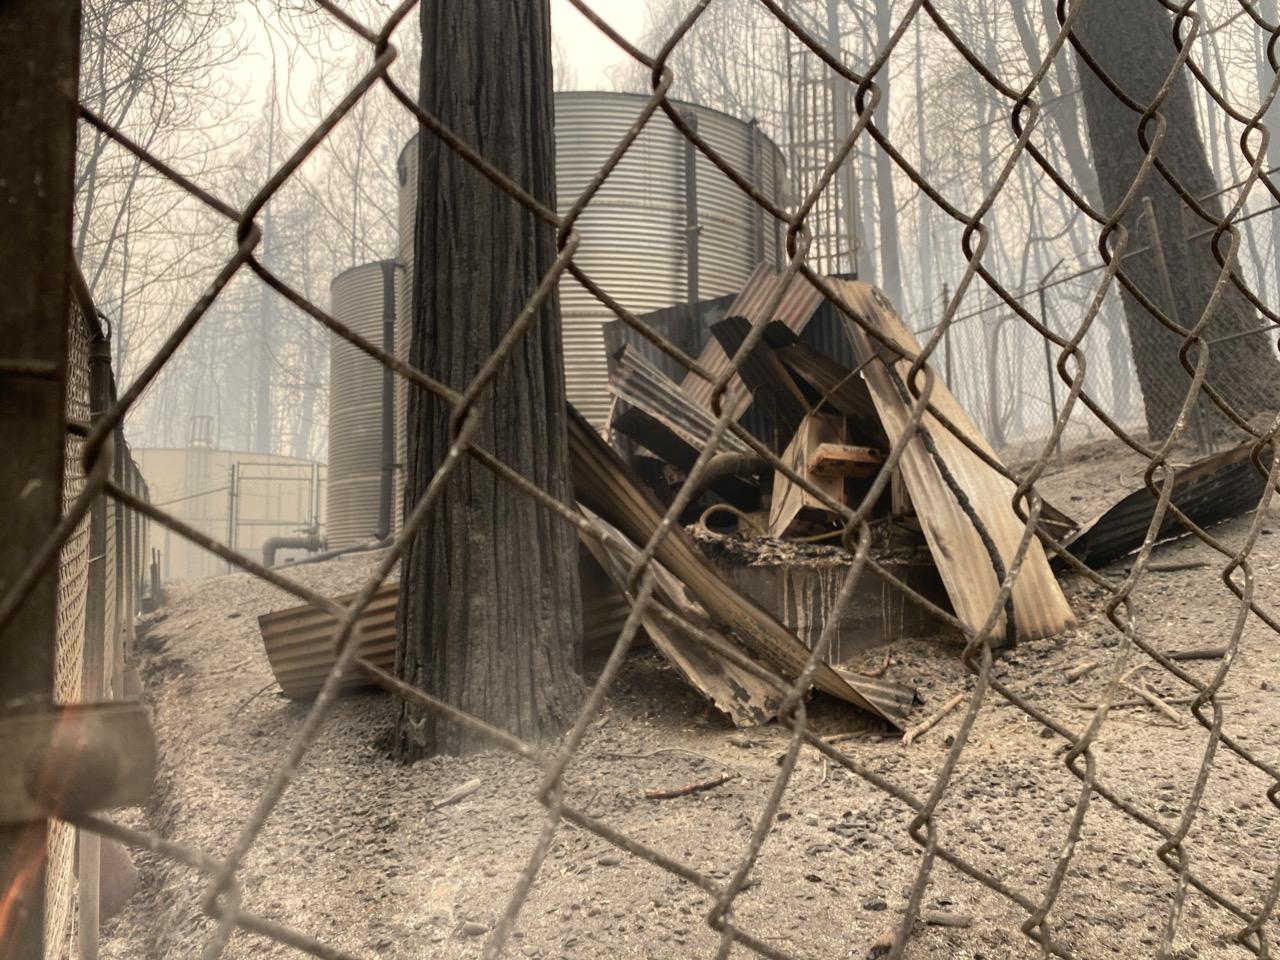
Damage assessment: destroyed